1st Armoured Brigade (Australia)

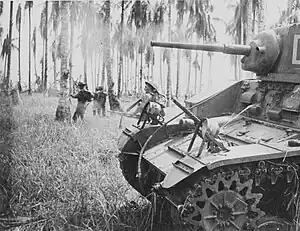
An armoured vehicle and infantrymen advance through thick grass and palm trees

Early war plans were made for the brigade to deploy to the Middle East in early 1942; however, Japan's entry into the war in December 1941 meant that this move was cancelled and instead the brigade was reallocated to the defence of Australia in the case of invasion. A small element – the 2/1st Independent Light Tank Squadron – was formed from the brigade to deploy to Malaya around this time, but this deployment was also cancelled in February 1942 after the fall of Singapore, and the detachment was reassigned to the 1st Armoured Brigade, adopting the designation of the 2/1st Armoured Brigade Reconnaissance Squadron. In April 1942, Brigadier Robert Nimmo assumed command of the brigade. He held the position only for a short period, and was replaced by Brigadier Denzil Macarthur-Onslow in July.